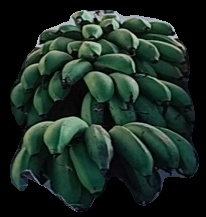
Variety: rasbale
Grade: grade2